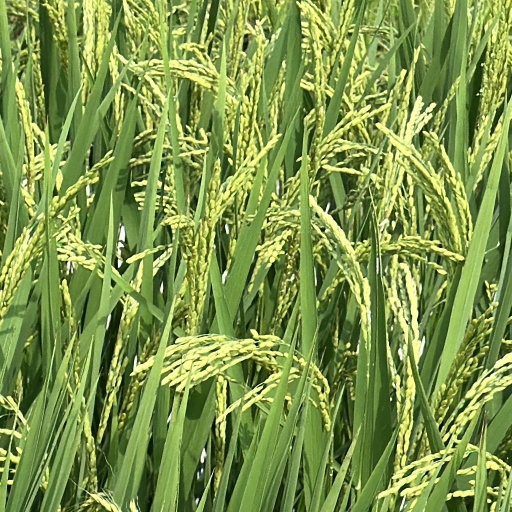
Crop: rice